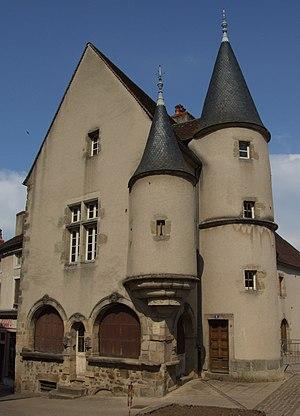
Maison Bourgogne, Arnay-le-Duc, Côte-d'Or, Bourgogne, FRANCE.
Cet article recense une partie des monuments historiques de la Côte-d'Or, en France.